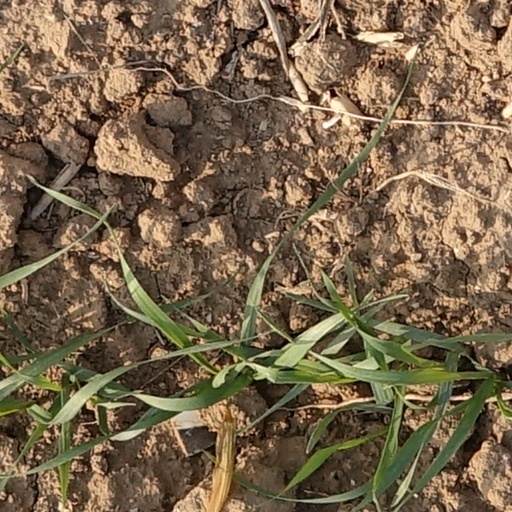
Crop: wheat